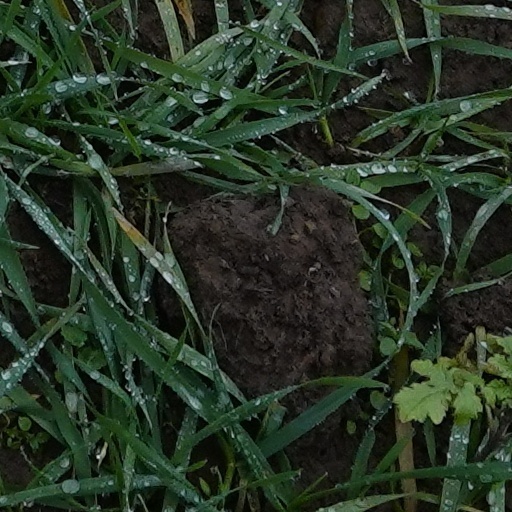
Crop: wheat